1967 Formula One season

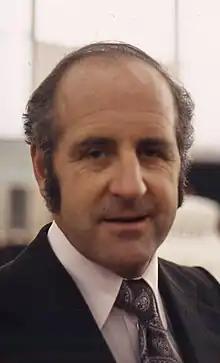
New Zealander Denny Hulme (pictured in 1973) won the Drivers' Championship, driving for Brabham

The Brabham duo (Hulme and Brabham) were leading the championship but the Lotus duo (Hill and Clark) that occupied the first row for the United States Grand Prix. Gurney had started beside them, took second place at the start and even started pressuring the leader. After just 24 laps, however, the home hero retired with a broken suspension, but the Lotuses were showing better pace anyway. Clark took over the lead when Hill suffered issues with his clutch. This gave Ferrari driver Chris Amon a chance for second place, but his engine ran out of oil with 12 laps to go. Clark would take a comfortable victory, but two laps from the end, his right-rear suspension broke. By slowing down and managing to keep the car on track, Hill could not catch up in time, and Clark took the chequered flag. One could say it was the summary of the season: the Lotuses were unreliable and finished less than half of the races, but if they did, they were so fast that they lapped the rest of the field. This time, it was Hulme who finished in third, a lap down.